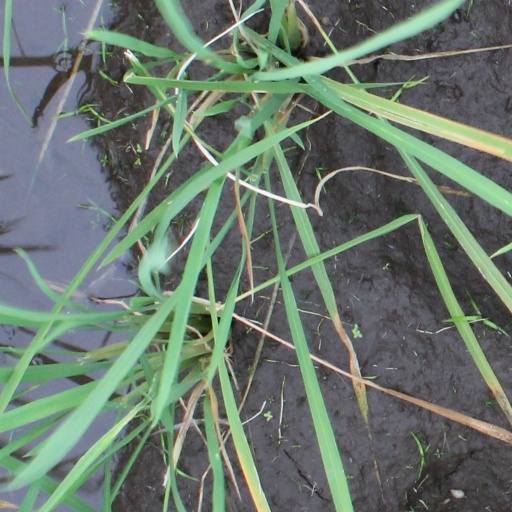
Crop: rice